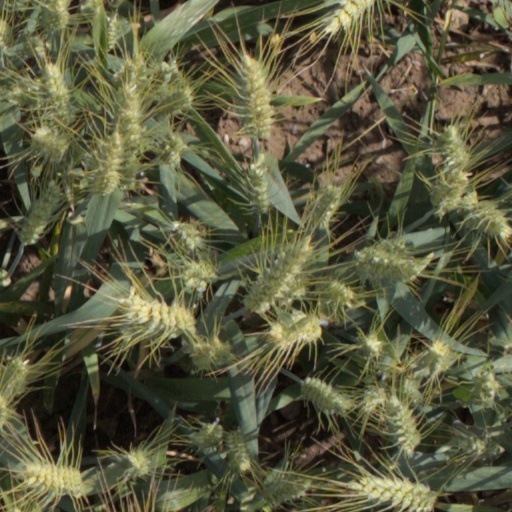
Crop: wheat